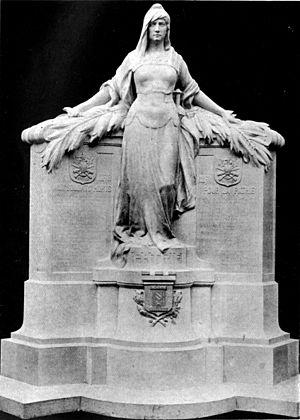
Aux soldats du canton de Semur-en-Auxois (1909), morts pour la Patrie durant la guerre de 1870
Henri Désiré Gauquié, né le 22 octobre 1858 à Flers-lez-Lille et mort le 19 août 1927 à Montfort-l'Amaury, est un sculpteur français.